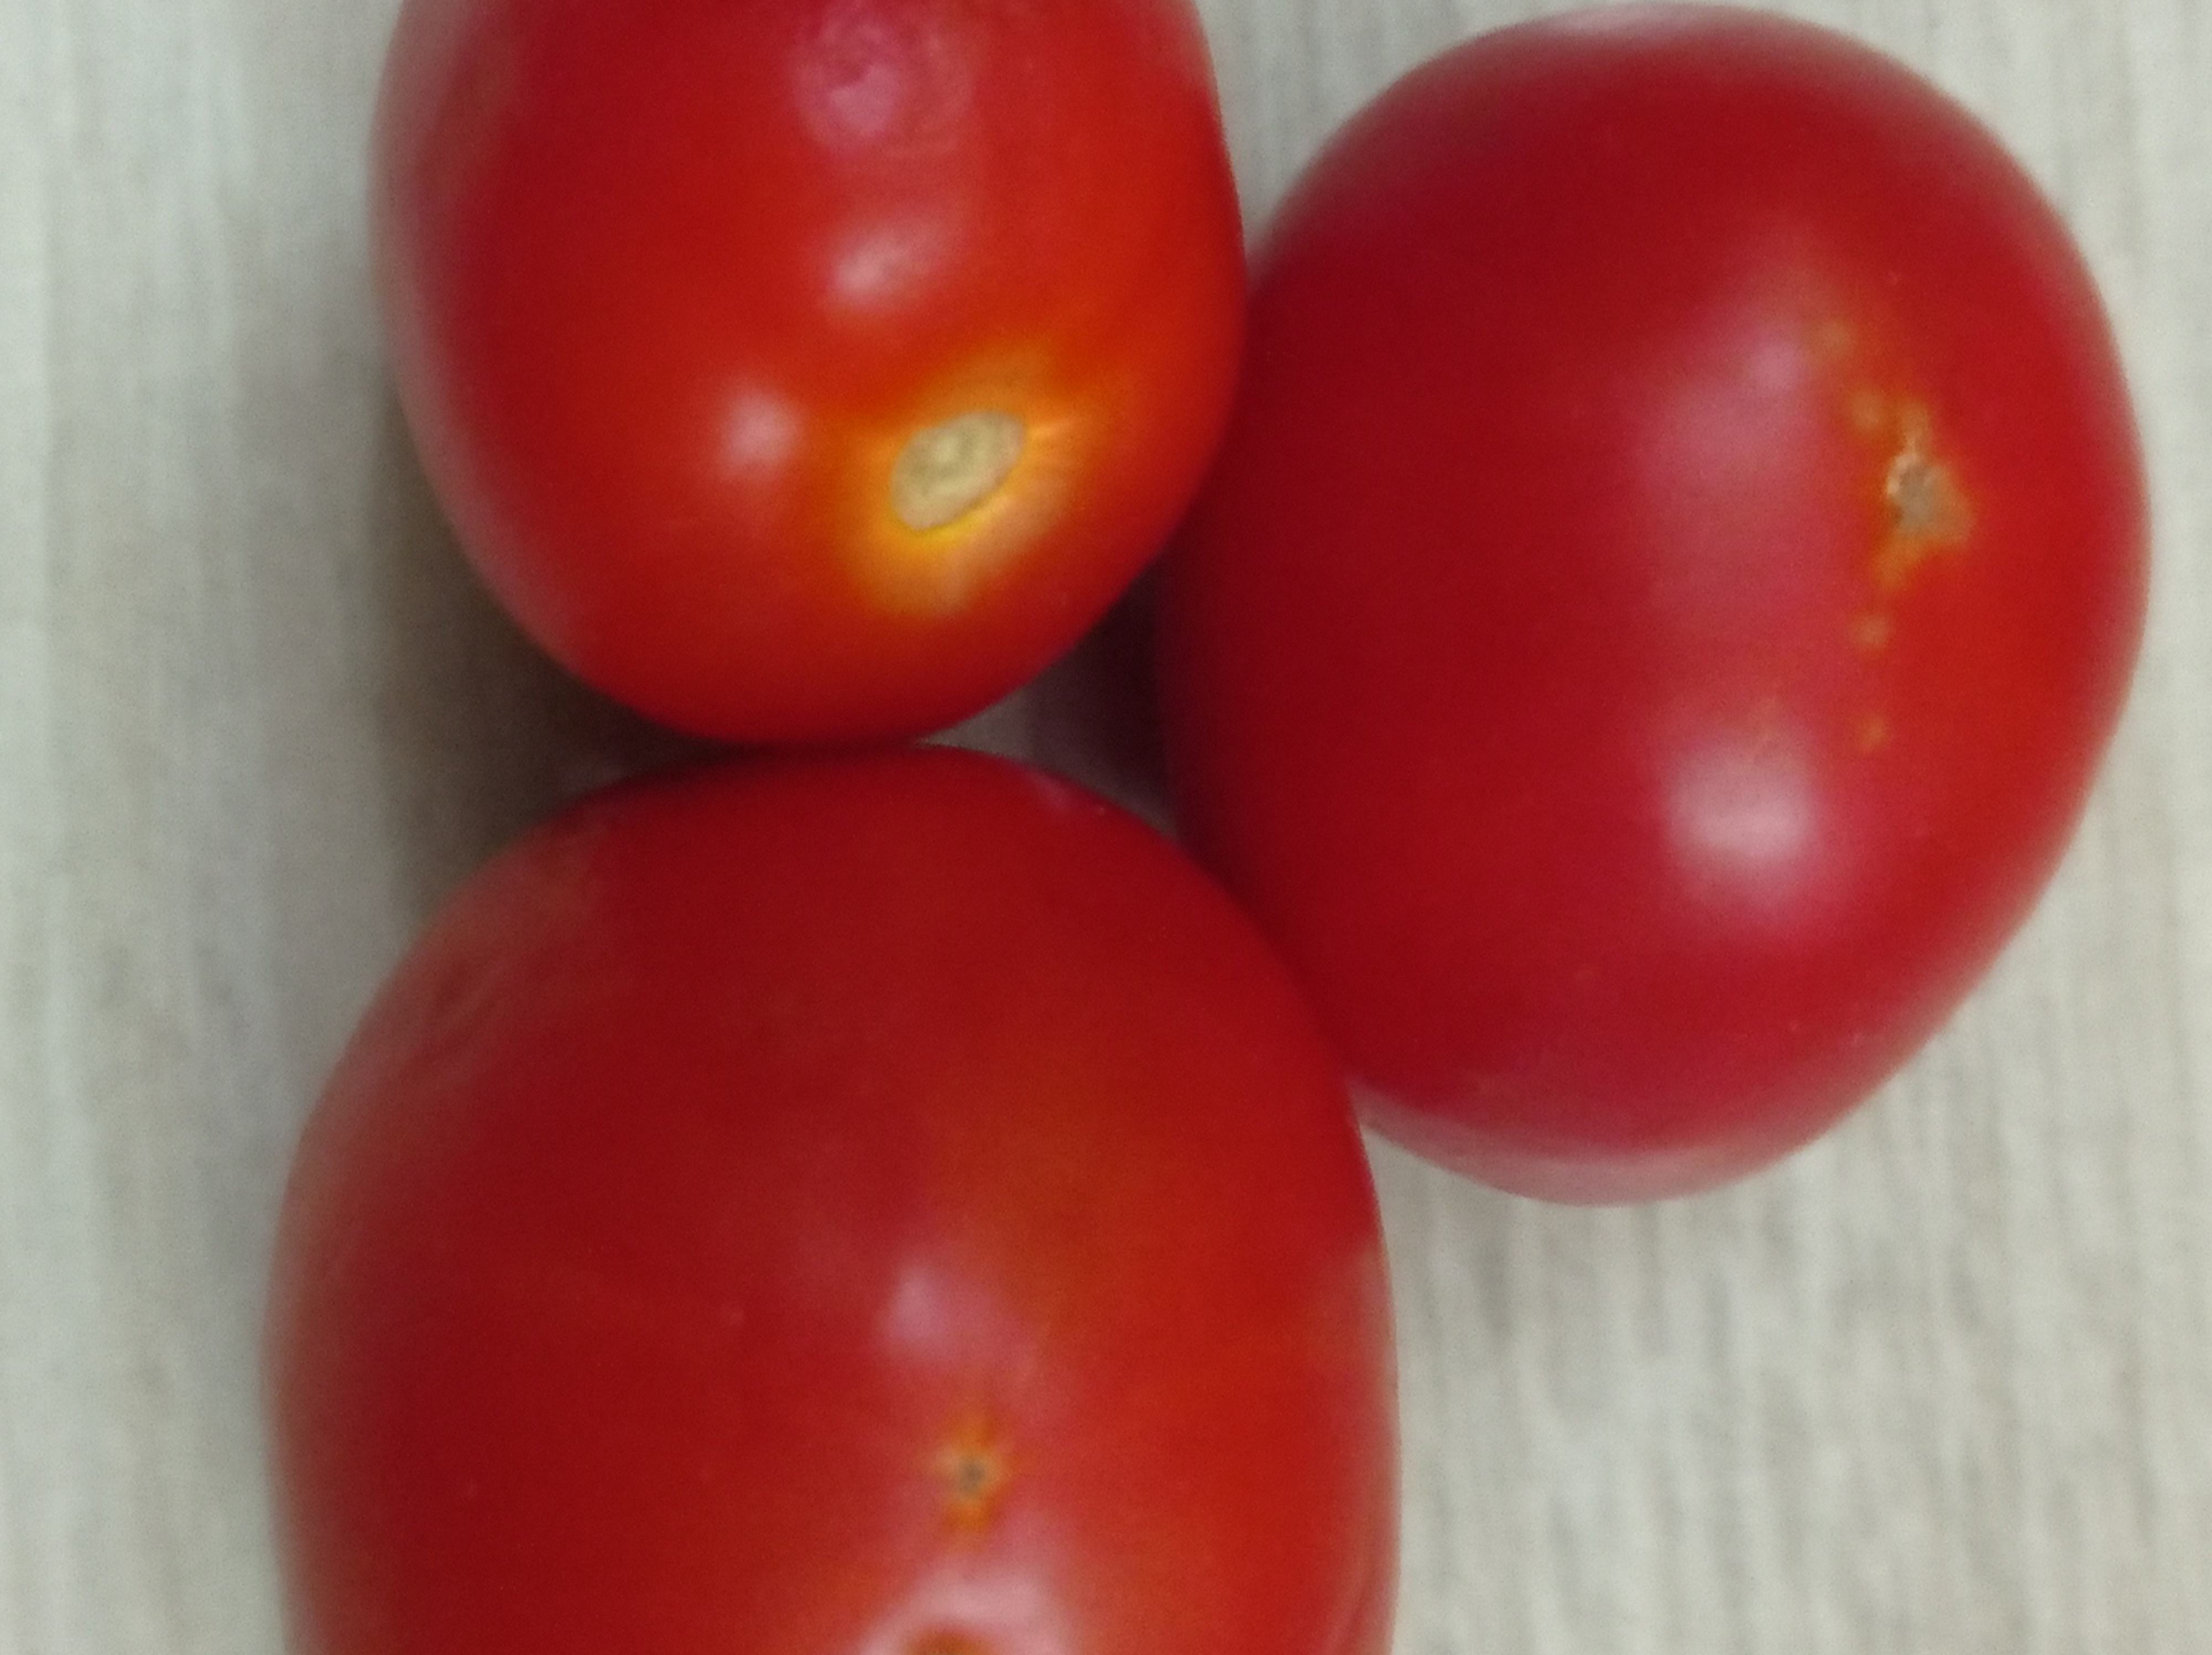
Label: Fresh